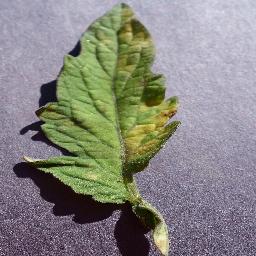
Label: Tomato___Leaf_Mold